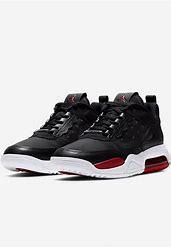
Brand: Jordan
Model: Max 200